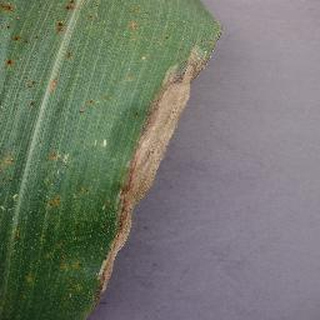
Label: corn_northern_leaf_blight